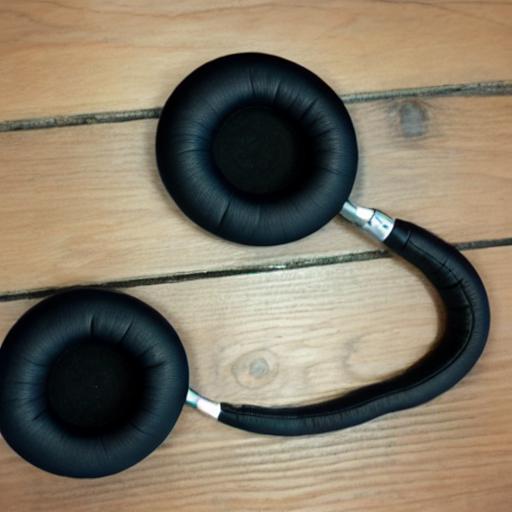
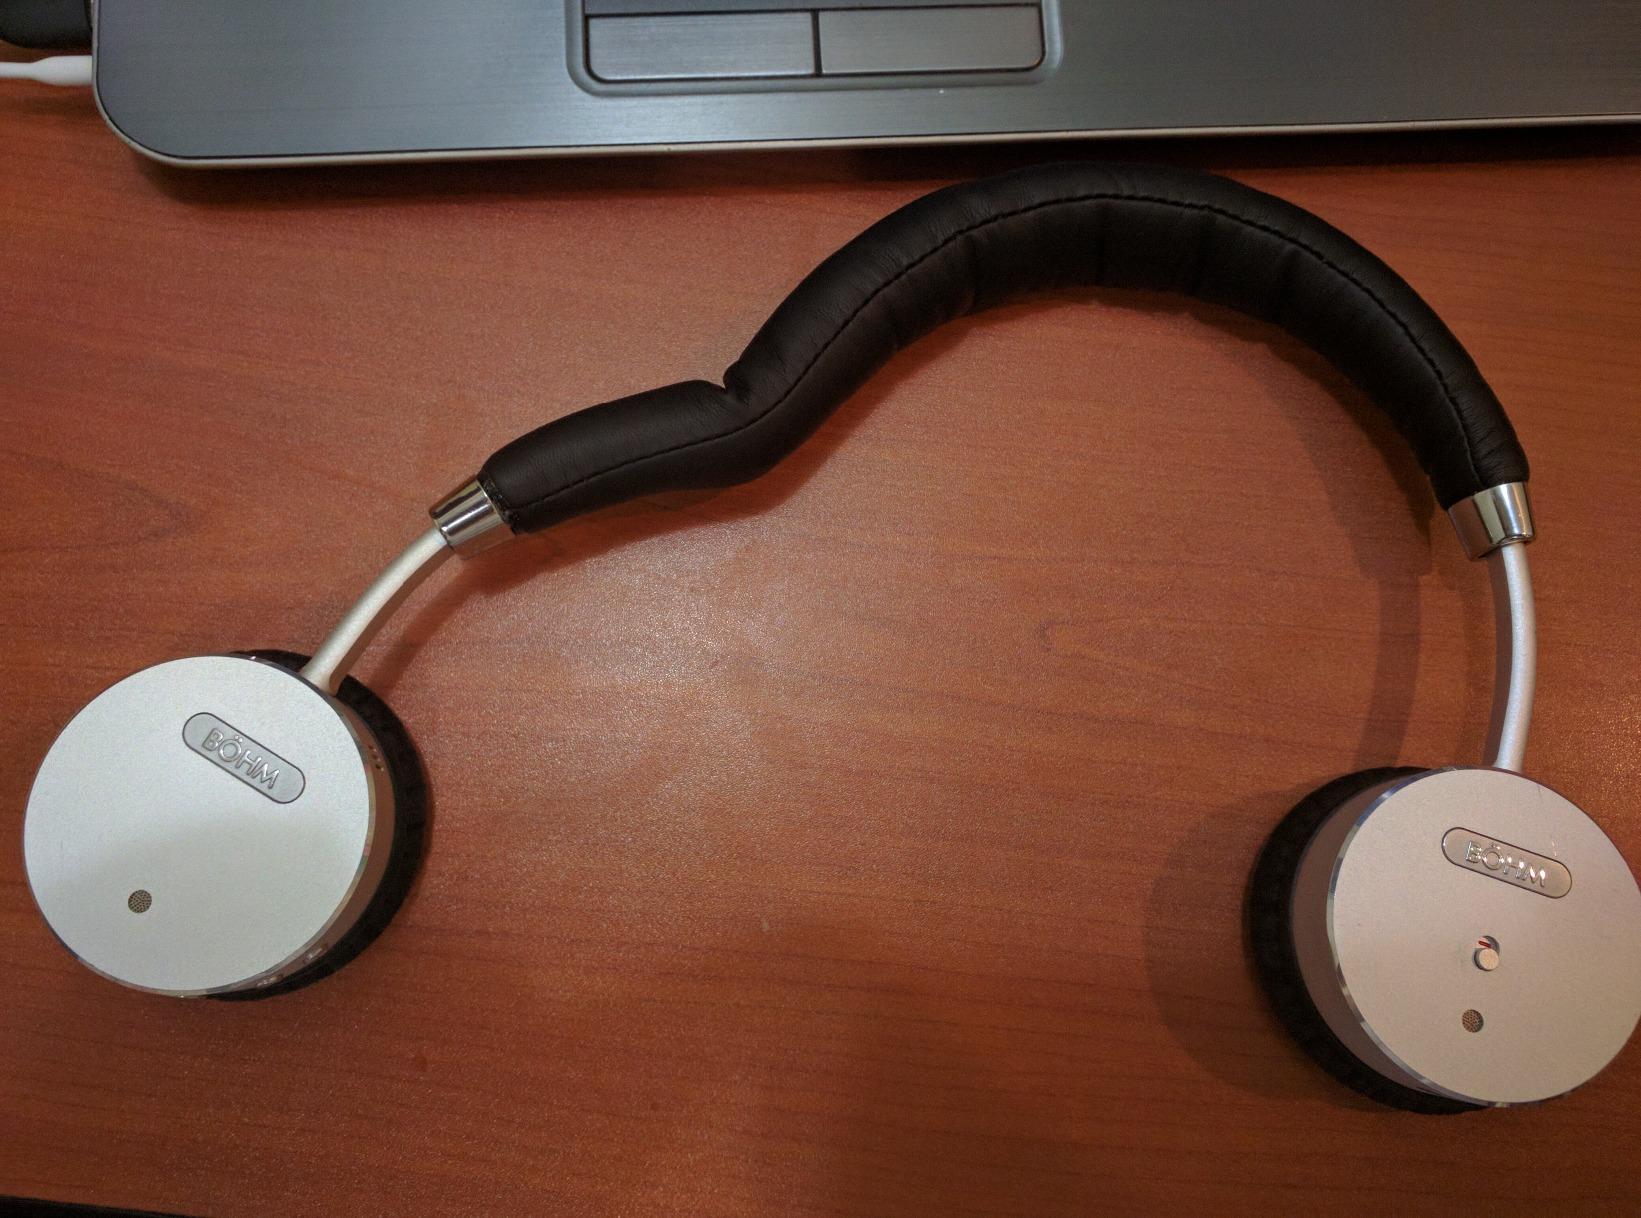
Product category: headphones
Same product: no